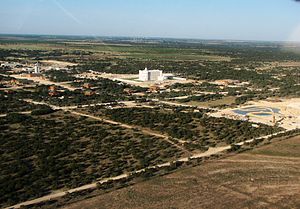
Yearning for Zion Ranch / Baggrund
Udsigt over ranchen
Yearning for Zion Ranch er et 7 km² stort kirkesamfund uden for Eldorado i Schleicher County, Texas, USA, omkring 6 km nordøst for Eldorado og 233 km sydvest for Abilene. Ranchen er ejet af den Fundamentalistiske Jesu Kristi Kirke af Sidste Dages Hellige og var indtil april 2008 hjem for mellem 500 og 600 mennesker.